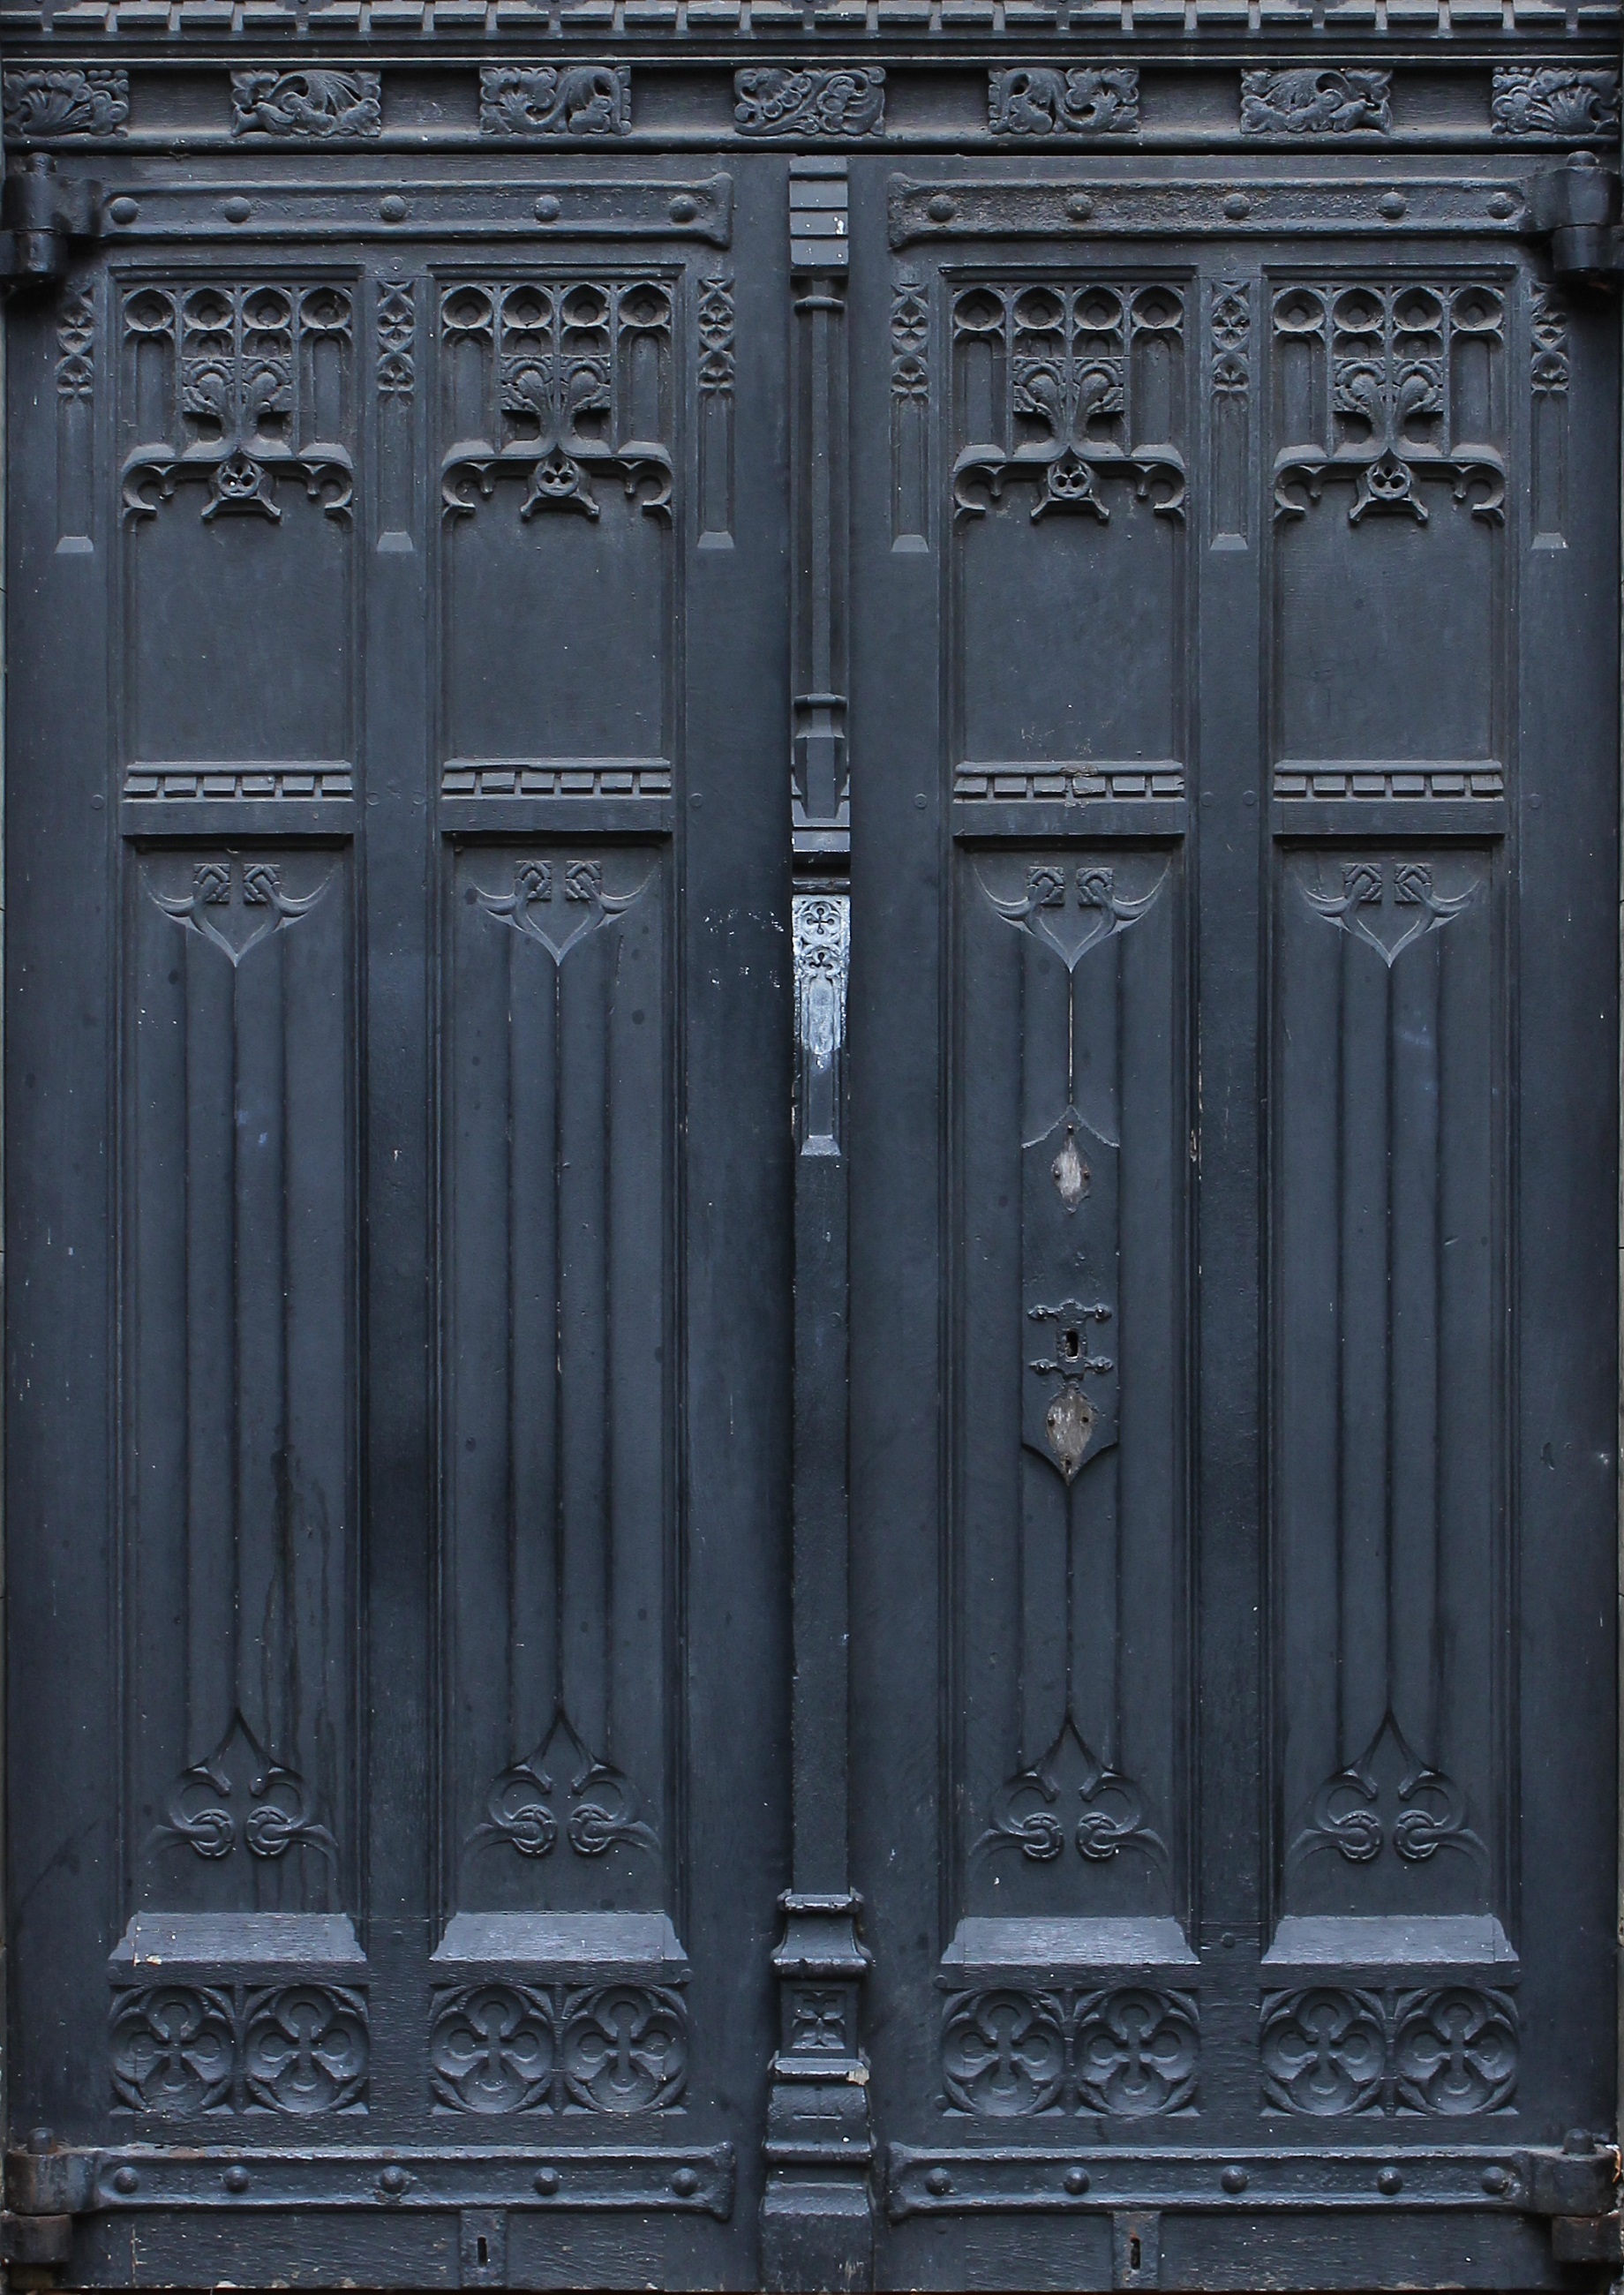
black and white, architecture, structure, wood, building, home, column, exit, entrance, metal, facade, residential, black, monochrome, gate, door, doorway, ornate, symmetry, closed, iron, double doors